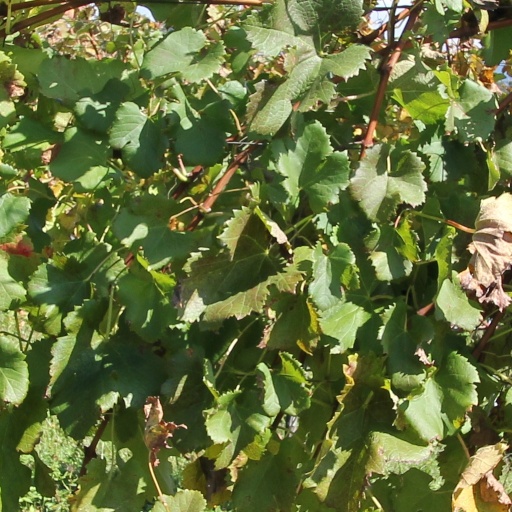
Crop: grape